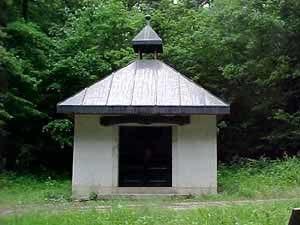
Chapelle de Saint Fromond, Bonfol, Jura Suisse
Fromond ou Fromont est un ermite du VIIᵉ siècle supposé avoir vécu à Bonfol dans le Jura suisse. Il ne fait pas partie de la liste officielle des saints canonisés et reconnus par l'Église catholique romaine, mais est vénéré par les populations jurassiennes et alsaciennes depuis au moins 500 ans. Il est honoré le vendredi suivant l'Ascension. Sa vie n'étant connue par aucun document écrit, seules subsistent la tradition et les légendes.